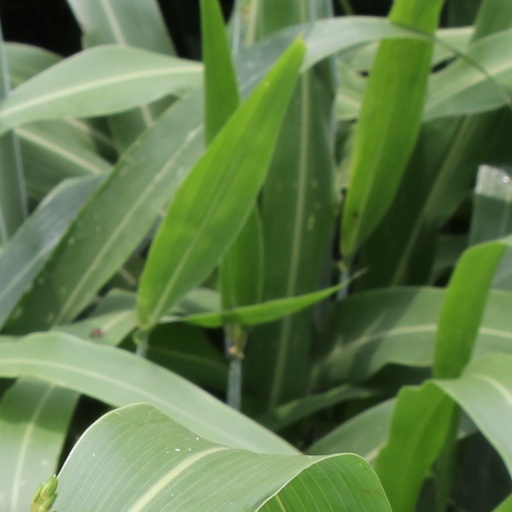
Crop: sorghum